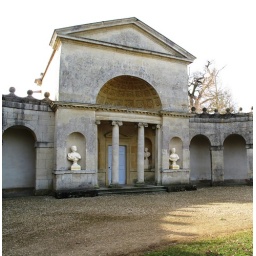
Stowe - monument down by the lake